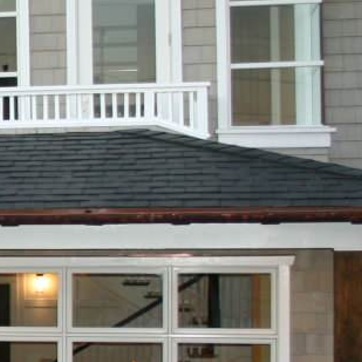
Material: other